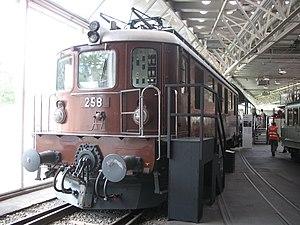
L'Ae 4/4 est une locomotive électrique de la compagnie BLS. Huit exemplaires ont été construits entre 1944 et 1955 par SLM Winterthur et Brown, Boveri & Cie à Baden. La dénomination UIC, en vigueur depuis 1992, est Ae 415.